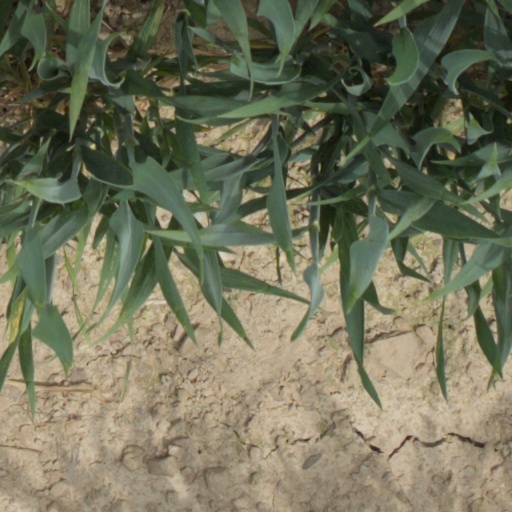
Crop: wheat